Angie McMahon

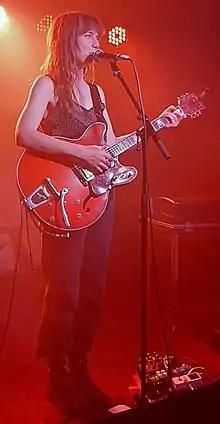
McMahon performing in 2021

McMahon performed in a nine-piece soul band called The Fabric before beginning her solo career. She won a Telstra competition in 2013 to open for Bon Jovi on the Australian leg of their Because We Can tour.